History of Hungary

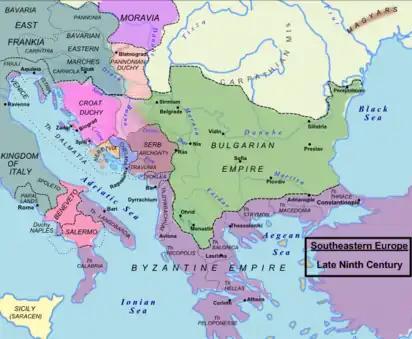
Map of Southeastern Europe around 850 AD

In 453, King Attila died suddenly, resulting in the quick disintegration of his empire. The Huns withdrew to Eastern Europe following the defeat of Attila's son, Ellac, by a coalition of Germanic tribes from the Carpathian Basin. Consequently, the Ostrogoths and Gepids established their kingdoms in the western and eastern part of the Carpathian Basin. Their wars left the region in ruins when King Theodoric abandoned it for the Italian Peninsula, leaving a power vacuum in Pannonia. From the beginning of the 6th century, the Lombards gradually took possessions in the region, eventually reaching Sirmium, the contemporary capital of the Gepid Kingdom. After a series of wars involving the Byzantines, the latter finally fell to the invasion of the nomadic Pannonian Avars led by Khagan Bayan I. Due to their fear of the powerful Avars, the Lombards also departed in 568, thereafter the whole basin came under the rule of the Avar Khaganate.